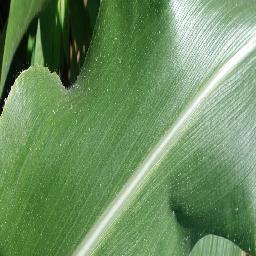
Label: Corn___healthy